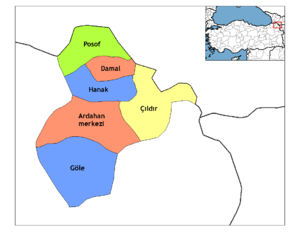
Hanak est une ville et un district de la province d'Ardahan dans la région de l'Anatolie orientale en Turquie.
Damal est une ville et un district de la province d'Ardahan dans la région de l'Anatolie orientale en Turquie.
Posof est une ville et un district de la province d'Ardahan dans la région de l'Anatolie orientale en Turquie.